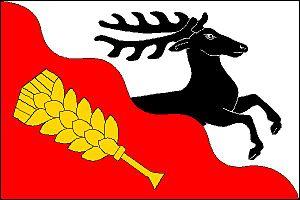
Česká Čermná est une commune du district de Náchod, dans la région de Hradec Králové, en Tchéquie. Sa population s'élevait à 508 habitants en 2017.